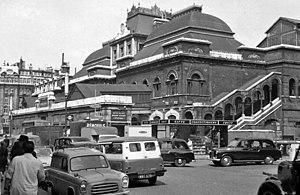
La gare de Broad Street est une ancienne gare à Londres, accolée à la gare de Liverpool Street. Elle a ouvert en 1865 et a fermé en 1986. Plus tard, le bâtiment a été démoli et le site est aujourd'hui occupé par Broadgate, un développement commercial.